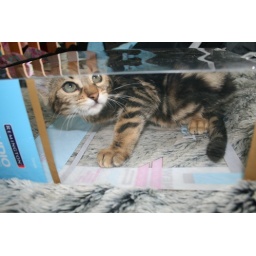
kitty in a box 009